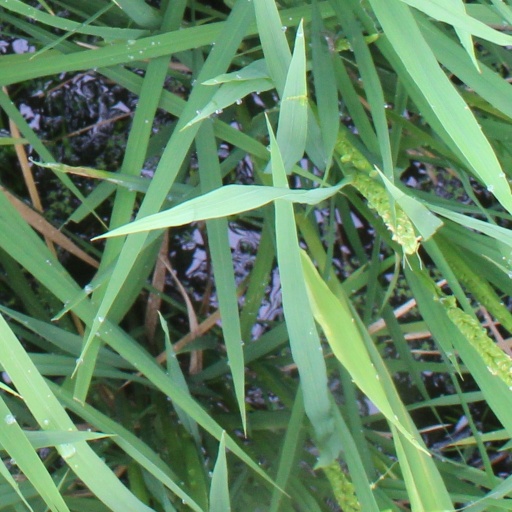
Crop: rice